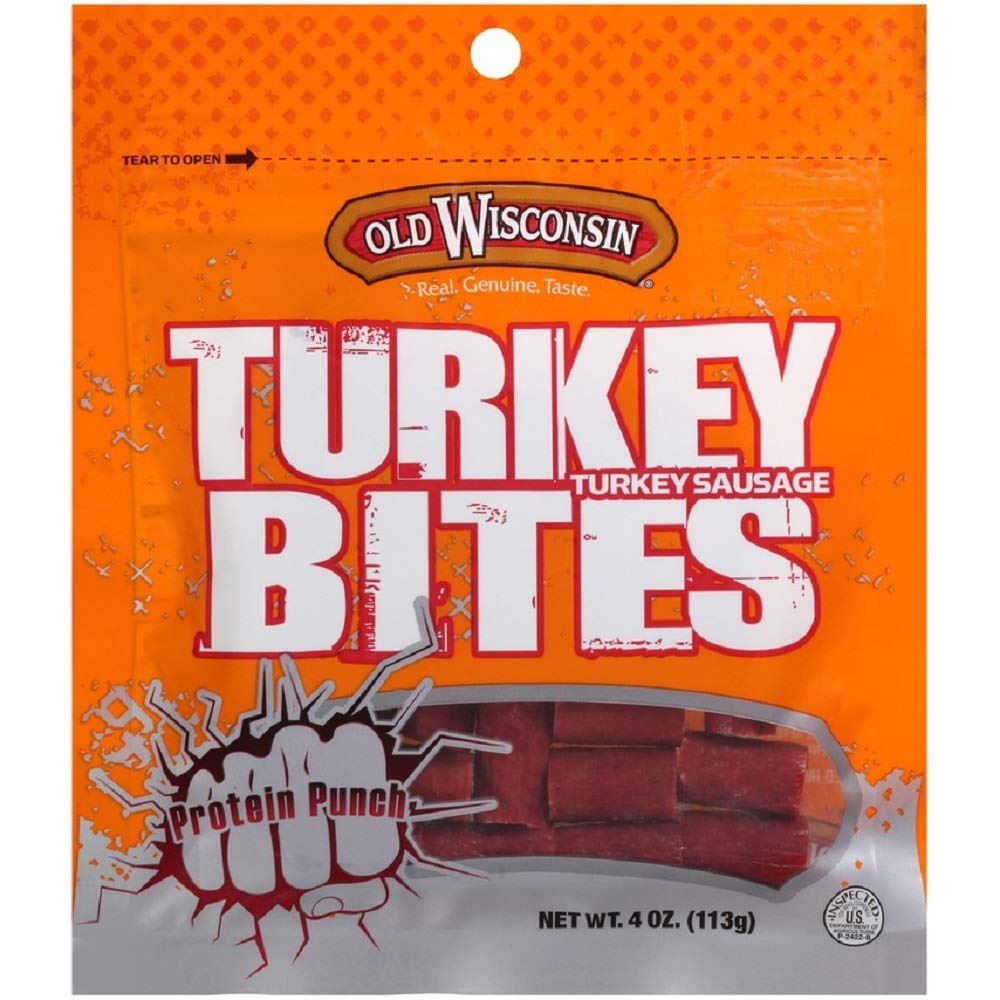
Item Name: Old Wisconsin Turkey Snack Bites, 4 Ounce (Pack of 12)
Bullet Point 1: Easy to grab and go, resealable packaging
Bullet Point 2: Unique taste from natural spices and real hardwood smoke.No Preservatives
Bullet Point 3: No refrigeration necessary
Bullet Point 4: Country of origin is United States
Bullet Point 5: Gluten-free and with zero added MSG
Value: 48.0
Unit: ounce

Price: 3.985